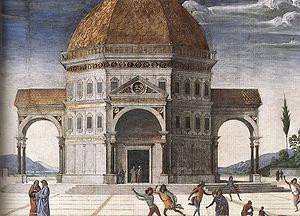
La Remise des clefs à saint Pierre est une fresque à thème religieux du Pérugin et ses assistants, datant de 1482 environ, faisant partie de la décoration du registre médian de la chapelle Sixtine au Vatican.